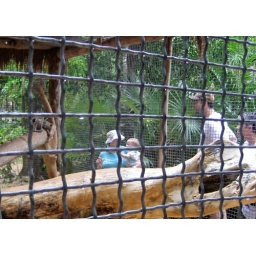
looking at the tiger cats in the wildlife enclosure